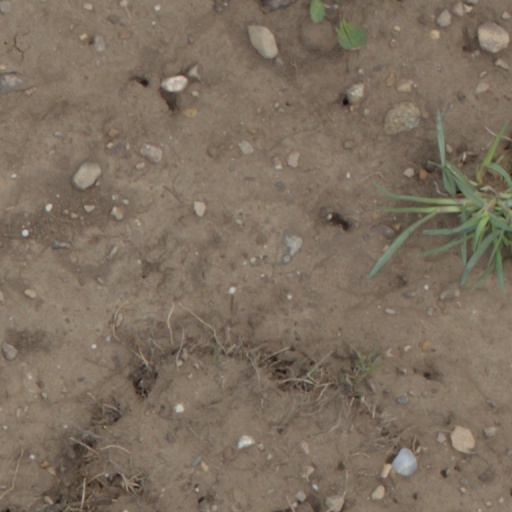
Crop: wheat